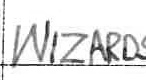
Label: Wizards